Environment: lab
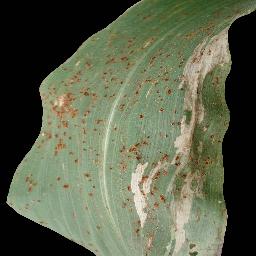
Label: common_rust